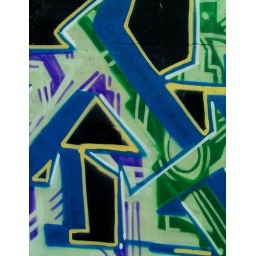
An abstraction of the graffiti street art on a flood wall near downtown St Louis.